Bogdan-Dawid Wojdowski

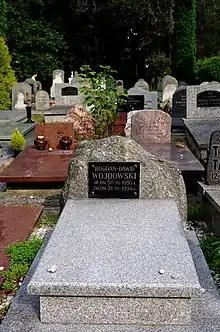
Grave of Wojdowski at the Okopowa Street Jewish Cemetery in Warsaw

Wojdowski worked for over a decade on his novel "Chleb rzucony umarłym" (Bread for the Departed). It is the only novel devoted to the Warsaw Ghetto that was written by one of the ghetto's Jewish inmates. The plot is based on the writer's experiences, yet it is not an autobiography. The Polish-language prose of this novel actually masks the overwhelmingly Yiddish-speaking character of the ghetto. Warsaw prior to the war was Europe's largest Jewish city. However, ethnic (Catholic) Poles constituted the majority of the inhabitants, entailing that the city quarters with Jewish pluralities or majorities were actually bilingual, Yiddish- and Polish-speaking. The forced separation of Warsaw's Jews and Poles of Jewish origin in this ghetto created an almost homogeneously Yiddish-speaking Jewish sub-city in wartime Warsaw. In inventive Polish phrasing and metaphors Wojdowski presents different Jewish voices and social strata, who live in accordance with the Jewish calendar and religious holidays. The narrative's focus is on everyday life's concerns in the shadow of the Holocaust, and the characters' reactions to and thoughts on the looming extermination.